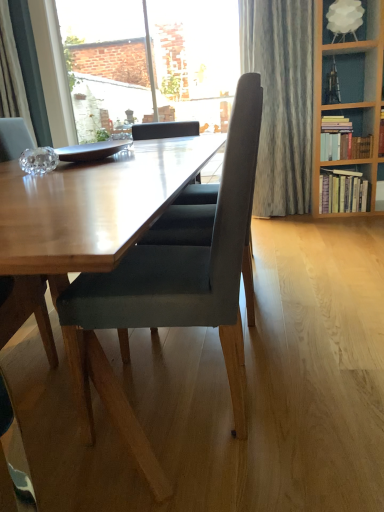
Question: In the image, there is a hardcover books at right, which appears as the 2th book when viewed from the top. Pinpoint the vacant space that is to the left of hardcover books at right, which appears as the 2th book when viewed from the top. Your answer should be formatted as a list of tuples, i.e. [(x1, y1)], where each tuple contains the x and y coordinates of a point satisfying the conditions above. The coordinates should be between 0 and 1, indicating the normalized pixel locations of the points in the image.
Answer: [(0.783, 0.428)]